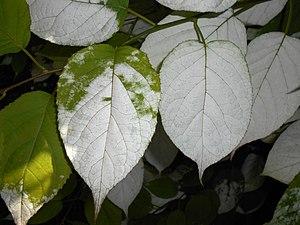
Le kiwi arctique est une espèce de lianes du genre Actinidia, famille des Actinidiaceae. Comme la majorité des autres espèces du genre, elle est dioïque, nécessitant des pieds mâles et femelles pour obtenir des fruits.